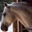
Label: horse